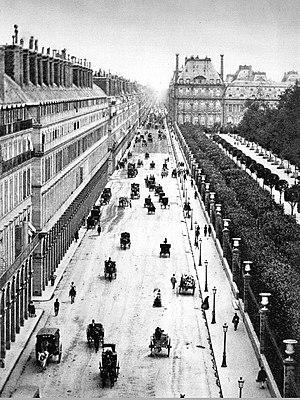
La rue de Rivoli est une voie située dans le 1ᵉʳ arrondissement et le 4ᵉ arrondissement de Paris. Elle fait partie de la grande trouée est-ouest de Paris achevée en 1855 reliant l'axe historique de Paris en direction de La Défense, à la rue Saint-Antoine, prolongée à l'est par la rue du Faubourg-Saint-Antoine et le cours de Vincennes jusqu'au château de Vincennes.